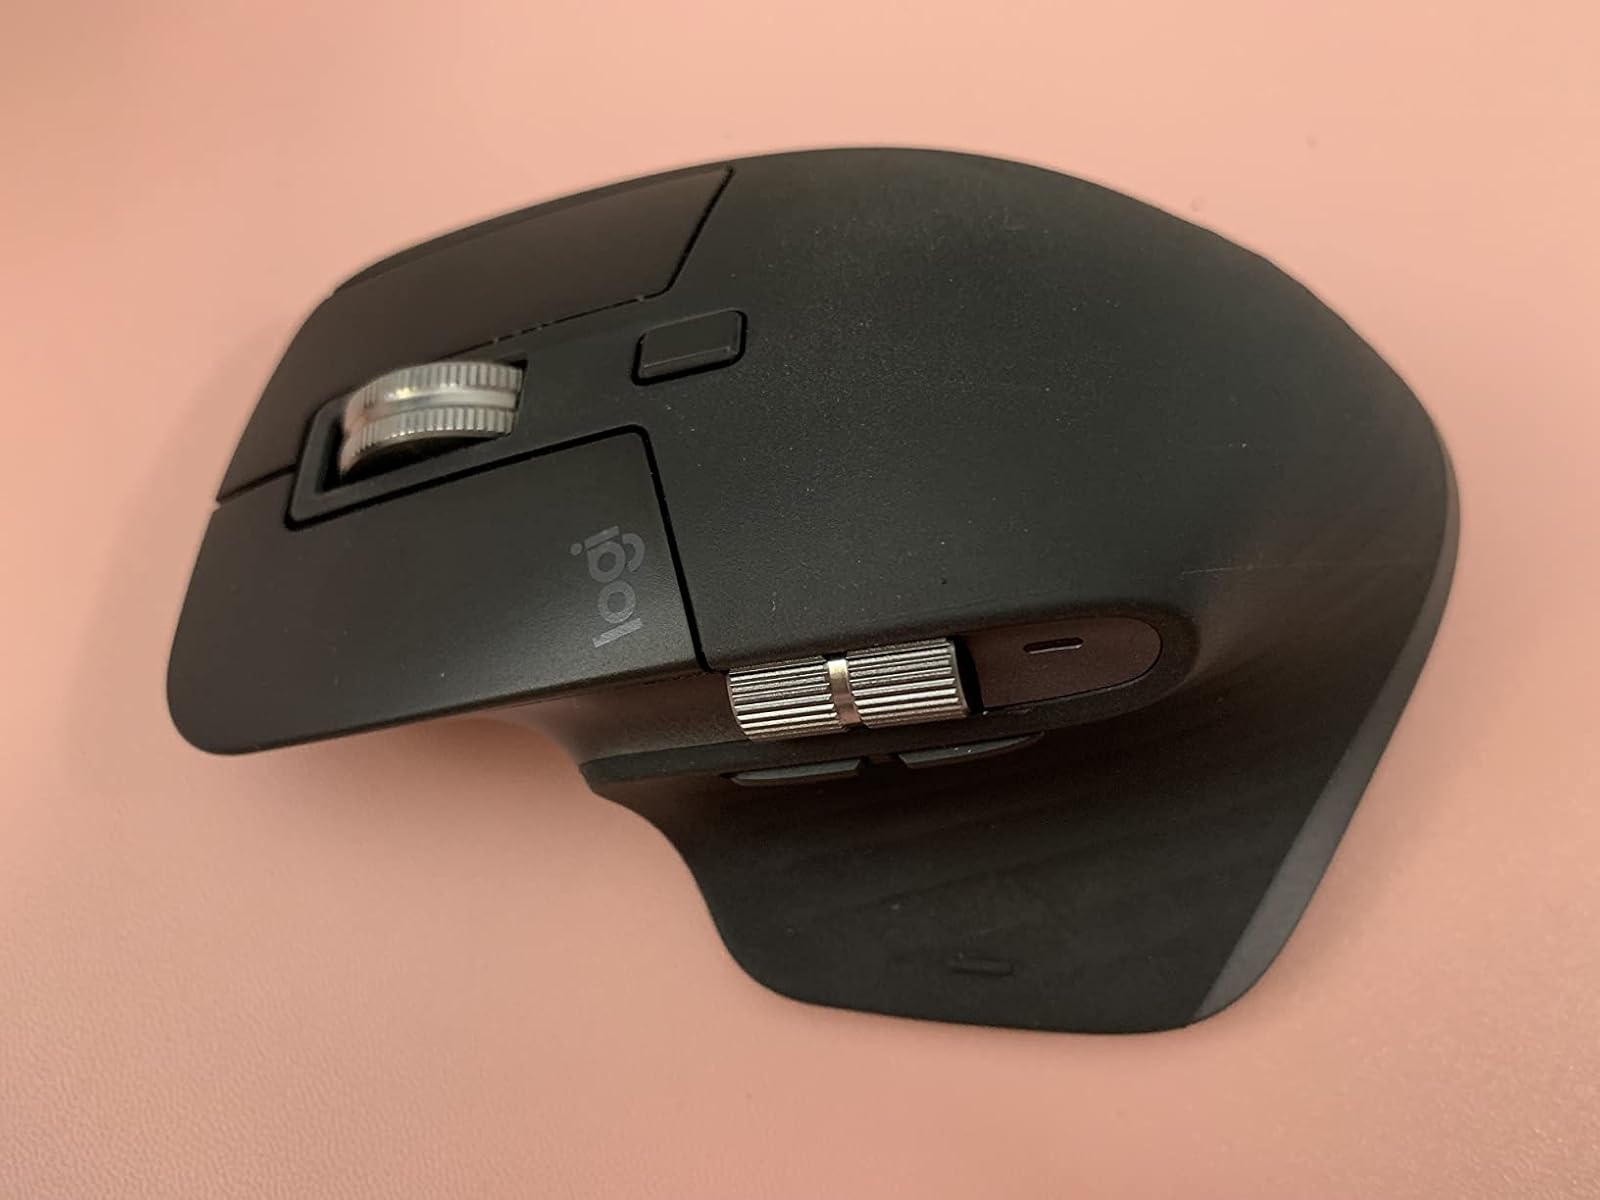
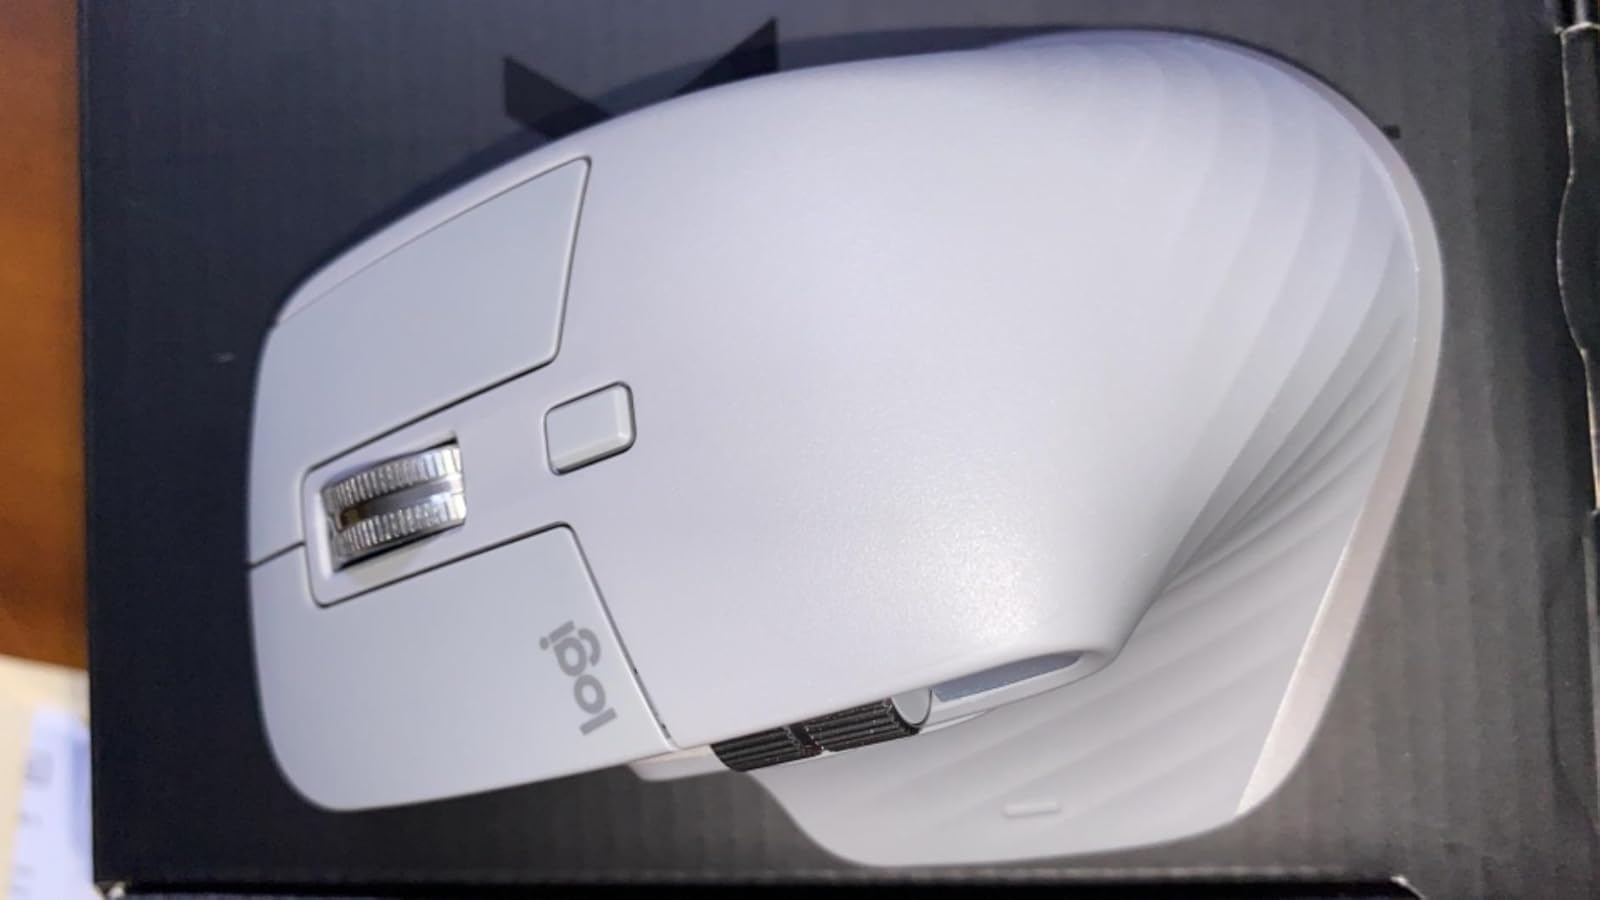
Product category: mouse
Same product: no